Cray X-MP

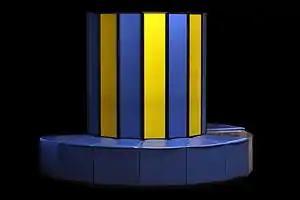
The CERN Cray X-MP/48 displayed at the EPFL in Switzerland.

The Cray X-MP was a supercomputer designed, built and sold by Cray Research. It was announced in 1982 as the "cleaned up" successor to the 1975 Cray-1, and was the world's fastest computer from 1983 to 1985 with a quad-processor system performance of 800 MFLOPS. The principal designer was Steve Chen.